Tanks of the United States

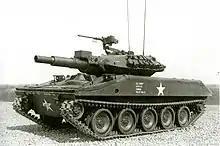
XM551 "Sheridan"

The performance of the M81 gun was deficient in the medium and long-range anti-tank engagement. The muzzle velocity was so low that a HEAT round fired at longer ranges would have to be "lofted", making aiming difficult, and the flight time would be so long that a moving target would be very difficult to hit. However, it appeared there was a solution to this problem by equipping the tank with gun-fired anti-tank missiles. For longer range engagements a missile would be fired instead of a HEAT round, and although its velocity would also be relatively slow, the guidance system would make a hit highly likely. A number of vehicles mounting only ATGM's, or alternately recoilless rifles like the US's own Ontos tank were already in service, but typically these vehicles had limited firepower in the infantry support role, or in the case of Ontos, could not be reloaded from within the vehicle. The XM551 offered a compelling compromise: for infantry support, the large caliber gun allowed it to fire full-sized artillery rounds and canister shot, while also giving it reasonable short-range anti-tank performance from the same gun. Although the Shillelagh missile was considered a risky project, if it worked, the XM551 would be able to deal with even the largest tanks at extreme ranges.